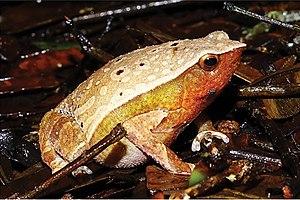
Kalophrynus meizon est une espèce d'amphibiens de la famille des Microhylidae.